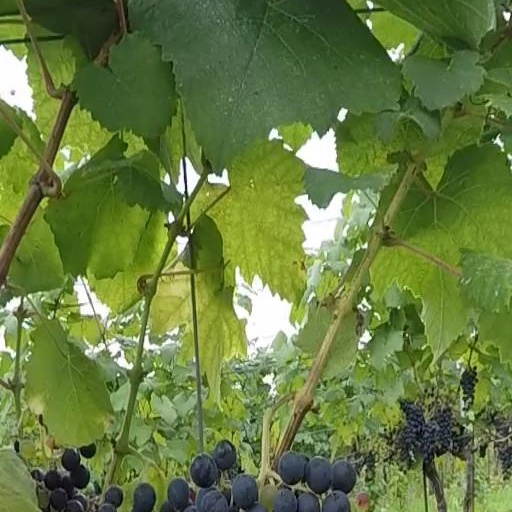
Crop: grape